Sundanese cuisine

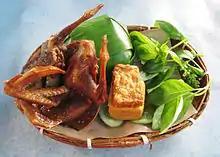
Nasi timbel dara goreng, nasi timbel with fried pigeon, tempeh, tofu and vegetables

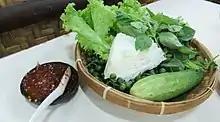
Lalab, raw vegetables with sambal

In popular Indonesian culture, Sundanese restaurants can often be easily distinguished by containing the name ""Kuring"", thus led to the terms "Kuring"-food or "Kuring"-restaurant. However this name is rather misleading, since in the Sundanese language the word "Kuring" is a common and colloquial, yet rather coarse form which refers to the first-person singular personal pronoun ("I" or "me"), and as the possessive adjective ("my"). This naming trend was led by restaurants that tried to imitate the famous Sundanese restaurant "Lembur Kuring" (Sundanese: "My Home Village"). Some examples of famous Sundanese restaurants are Ampera, Boboko, Bumbu Desa, Ciganea, Dapur Sunda, Laksana, Lembur Kuring, Mang Engking, Mang Kabayan, Ma' Uneh, Ponyo, Sari Kuring, Saung Kuring, Sindang Reret and Talaga Sampireun.